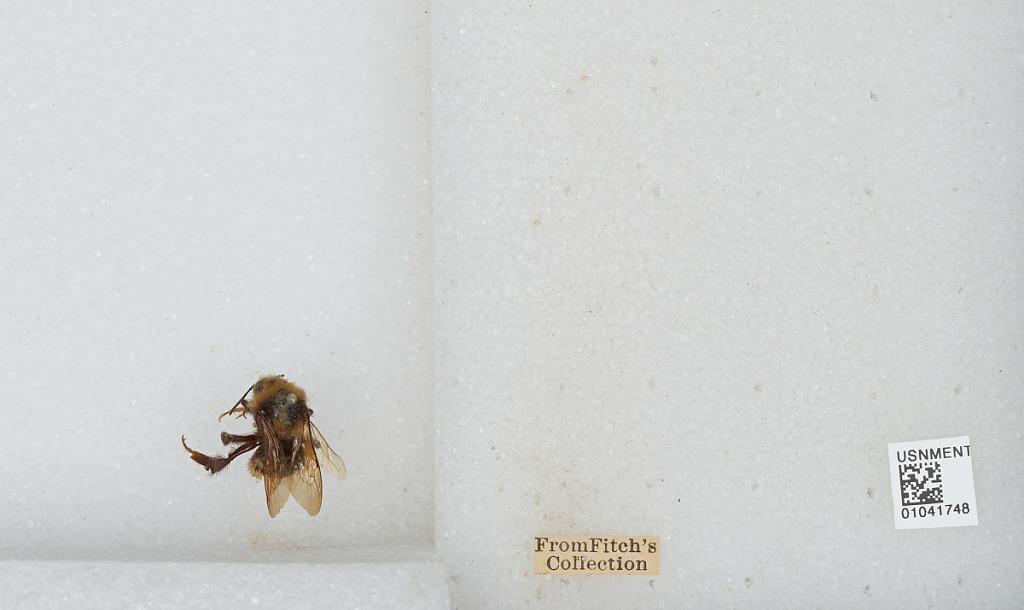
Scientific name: Bombus sp.